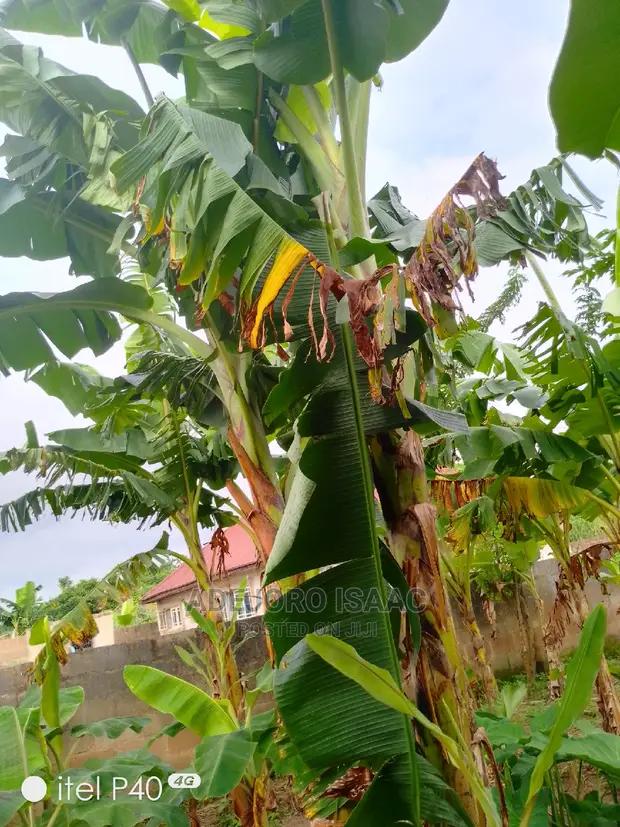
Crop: unknown
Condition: banana_panama_disease